Kiwado Station

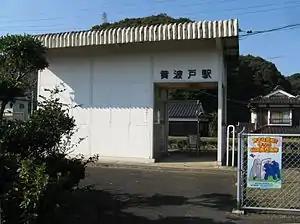
Kiwado Station in October 2009

is a passenger railway station located in the city of Nagato, Yamaguchi Prefecture, Japan. It is operated by the West Japan Railway Company (JR West).